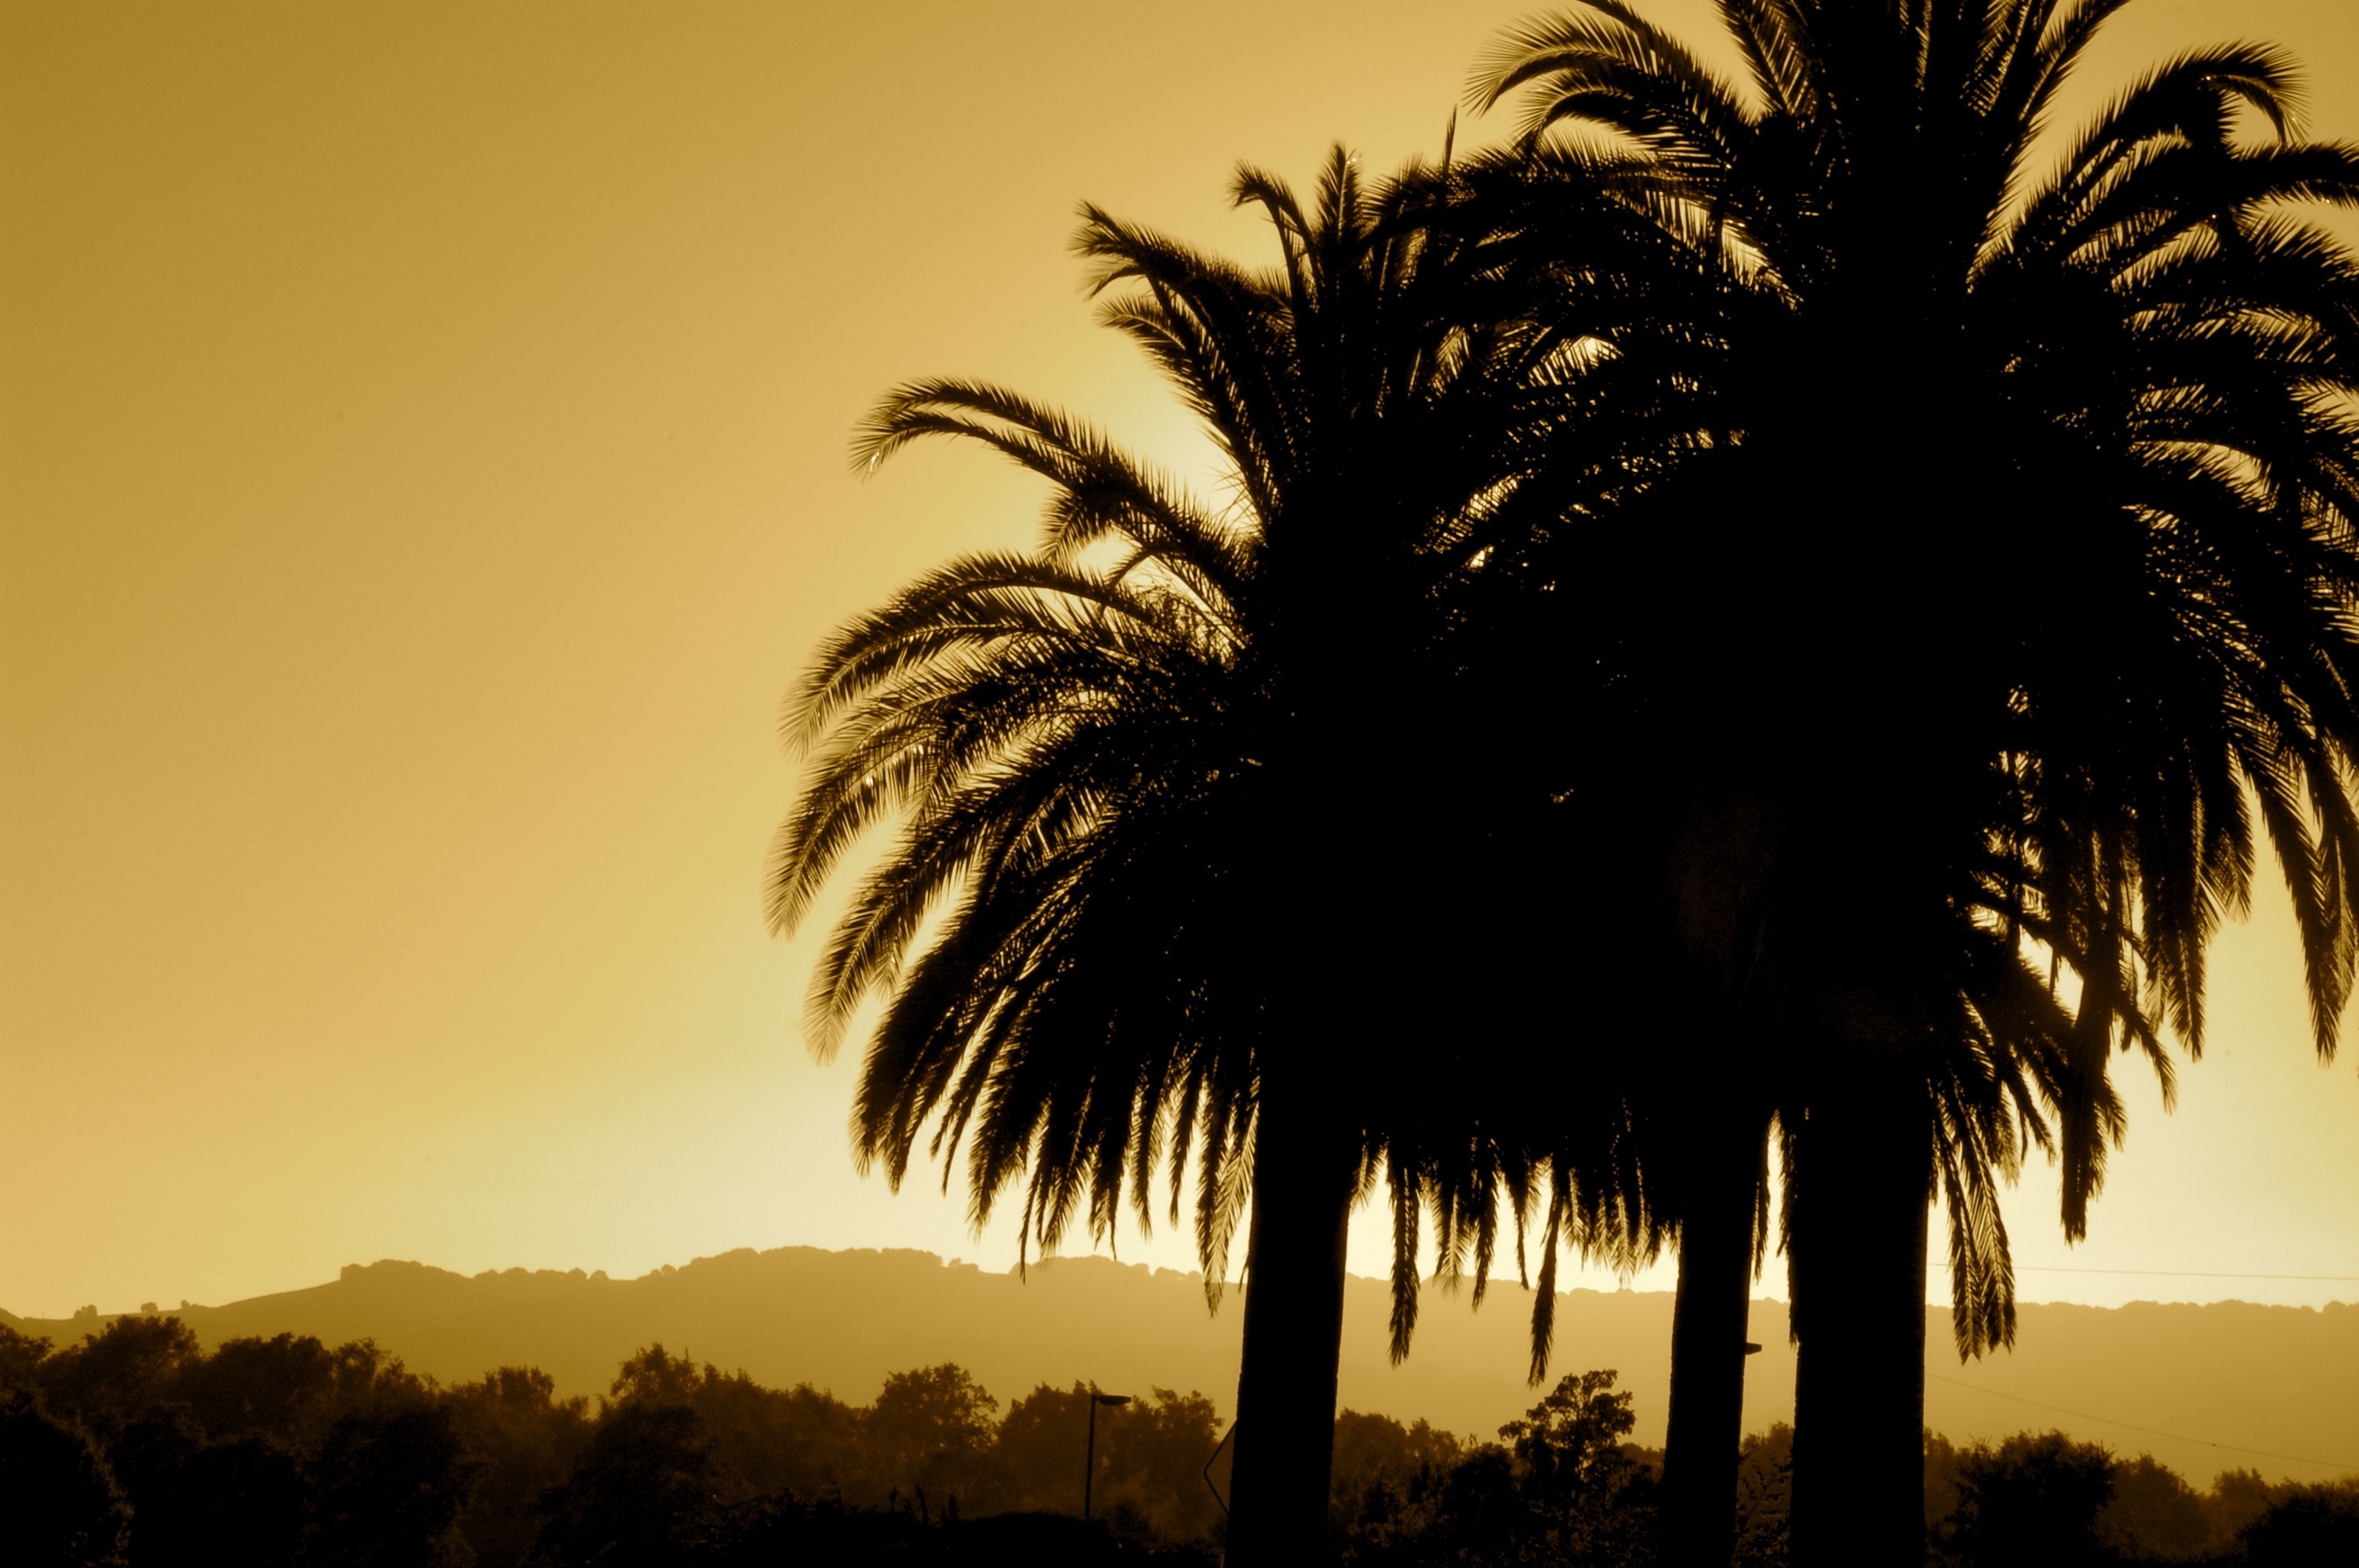
tree, nature, horizon, plant, sky, sun, sunrise, sunset, sunlight, morning, flower, dawn, vacation, travel, dusk, idyllic, evening, paradise, palm, scenic, tropical, savanna, trees, sepia, monochromatic, flowering plant, grass family, woody plant, land plant, arecales, palm family, borassus flabellifer